The Mad Whirl

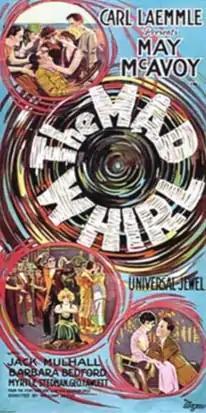
Theatrical poster

The Mad Whirl is a 1925 American jazz age black-and-white silent drama film about the "loosening of youth morals" that took place during the 1920s. Written by Edward T. Lowe Jr. and Lewis Milestone, and directed by William A. Seiter for Universal Pictures, the film stars May McAvoy and Jack Mulhall. The film was released during the Prohibition era, when the sale of alcoholic drinks in the United States was banned.